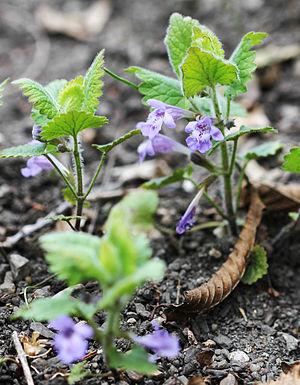
Cette liste de Tracheophyta de Bosnie-Herzégovine, ainsi que d’espèces introduites est un aperçu incomplet d’espèces de mousses, de fougères, de gymnospermes et d’angiospermes citées dans la littérature disponible en langues bosniaque, croate, serbe et serbo-croate. Cet aperçu n’inclue pas des espèces cultivées ni celles occasionnellement introduites.